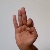
The image shows a hand gesture representing the letter 'F' in Indian Sign Language.